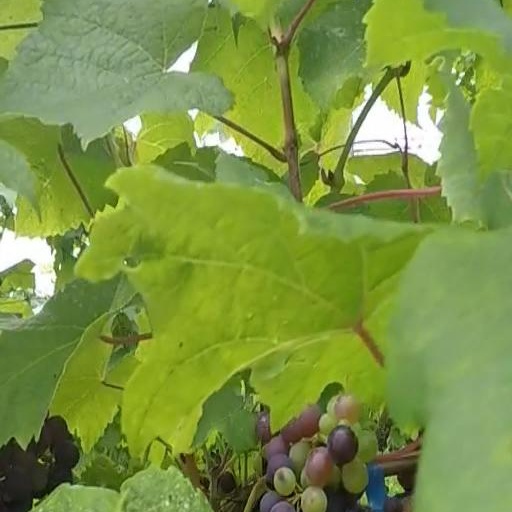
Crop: grape